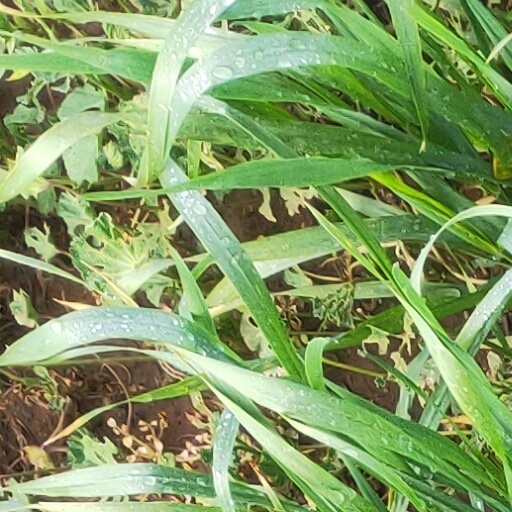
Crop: wheat